Church of Jesus of Nazareth, Gegrėnai

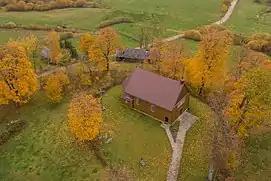

The Gegrėnai Jesus of Nazareth wooden church belongs to the archaic type of sacral architecture. It has a rectangular layout with three wall apses and a sacristy on the right-hand side. In 1850, a second sacristy was built that was symmetrical to the first. The facades are tower-less, while the rectangular windows are finished with semi-circular arches. An original and rare interior feature of this church the apse facing a small box of pews for the church sponsors.